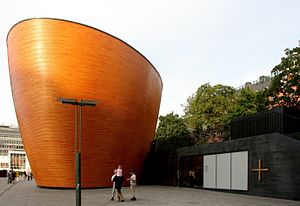
Kamppi Kapel
Kamppi Kapel.
"Kamppi Kapel er et kapel i Helsinki, Finland. Det ligger på Narinkkapladsen i bydelen Kamppi. Kapellet kaldes også ""Stilhedens Kapel"", eftersom det er tænkt som et sted, hvor man kan nyde et øjebliks stilhed i et af Finlands travleste områder.